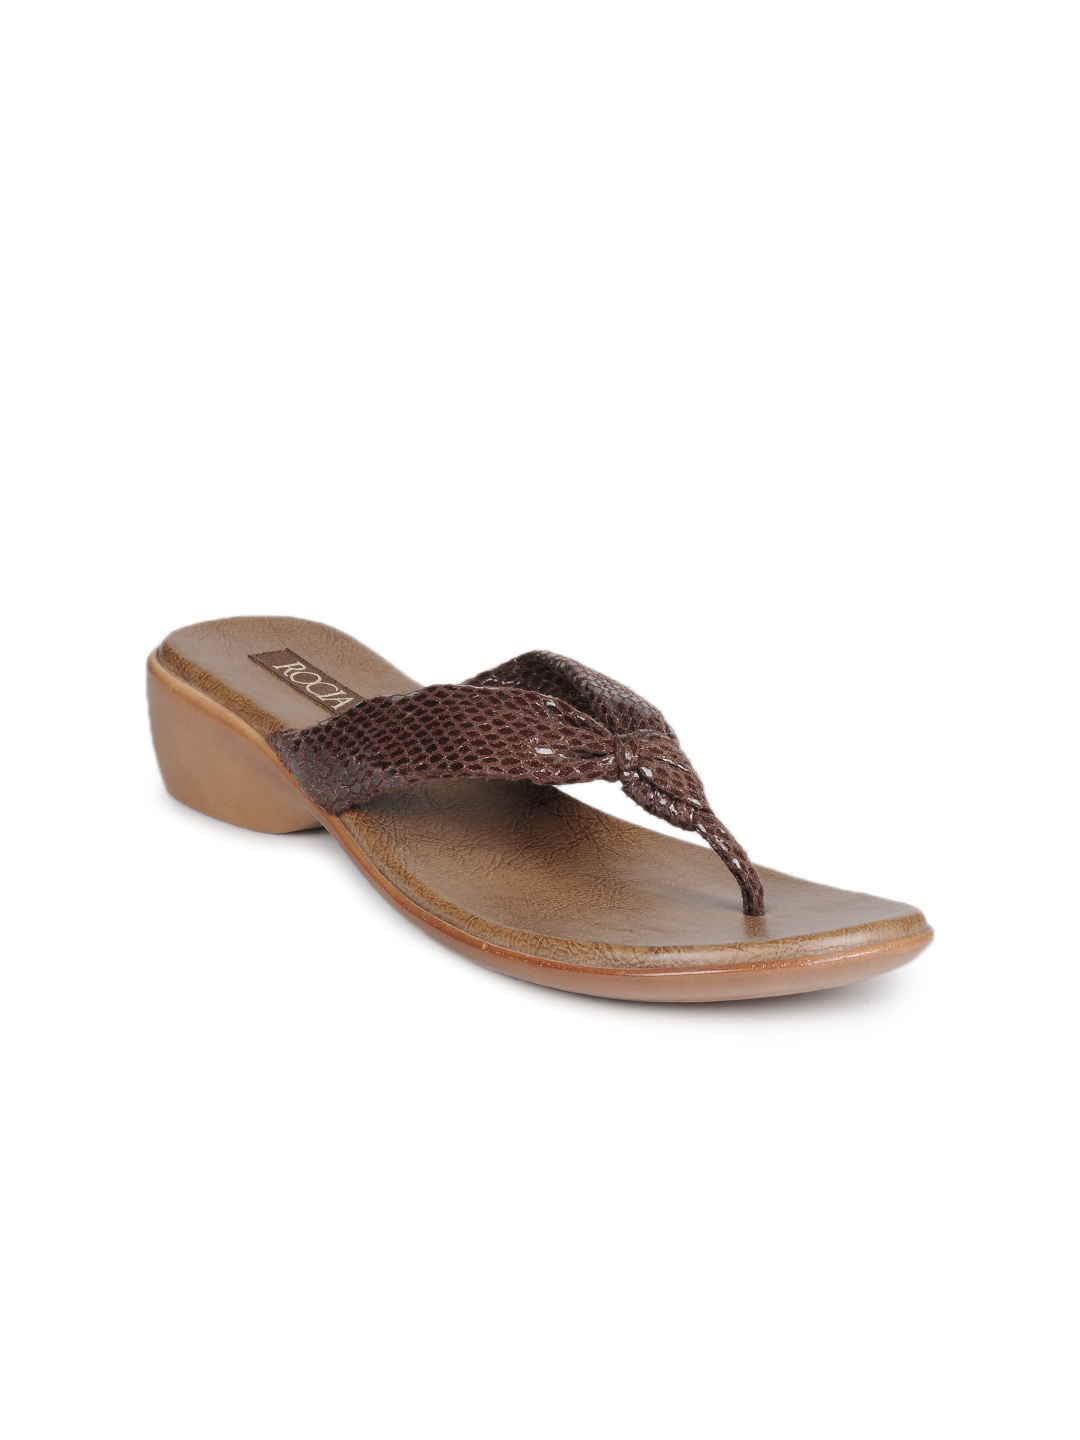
Rocia Women Brown Sandals
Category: Footwear / Shoes / Heels
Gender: Women
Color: Brown
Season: Winter 2012
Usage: Casual